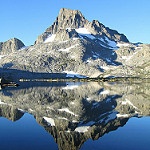
Label: mountain